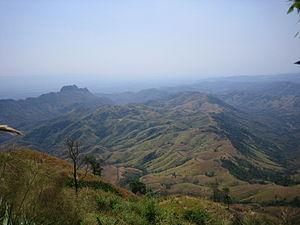
La Thaïlande compte 127 parcs nationaux ainsi que des parcs marins, certains sont en cours de création.